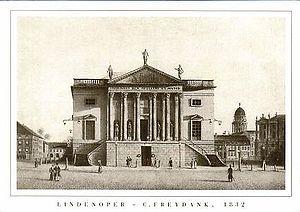
Le Staatsoper Unter den Linden est un des trois opéras de Berlin avec le Deutsche Oper Berlin et le Komische Oper Berlin. Il se trouve sur la Bebelplatz, le long de la célèbre avenue Unter den Linden au nᵒ 7.
Frédéric François Chopin est un compositeur et pianiste virtuose d'ascendance franco-polonaise, né en 1810 à Żelazowa Wola, sur le territoire du duché de Varsovie, et mort en 1849 à Paris.